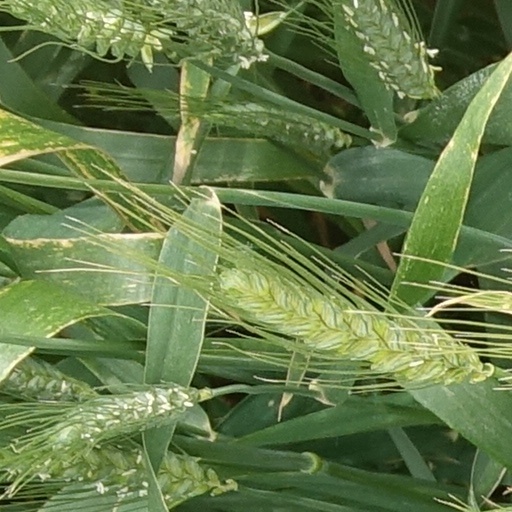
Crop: wheat